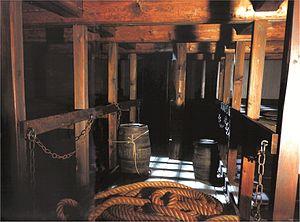
Un navire négrier ou négrier est un bateau ou un vaisseau qui, pour une partie de son temps, transportait des esclaves noirs pour en faire commerce.
La traite négrière à Nantes est à l'origine de la déportation, de la fin du XVIIᵉ au début du XIXᵉ siècle, de plus de 500 000 esclaves noirs d'Afrique vers les possessions françaises en Amérique, principalement aux Antilles. Avec 1 744 expéditions négrières, le port de Nantes se place en première position des ports négriers français pour l'ensemble de la période concernée. La ville est le dernier grand centre du commerce des esclaves en France, puisqu'il y est pratiqué jusqu'en 1831, année de promulgation de la loi interdisant la traite négrière.